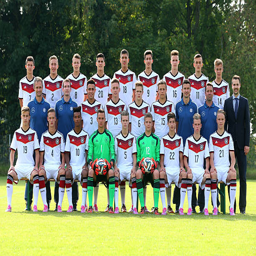
the national team pose during the team presentation .